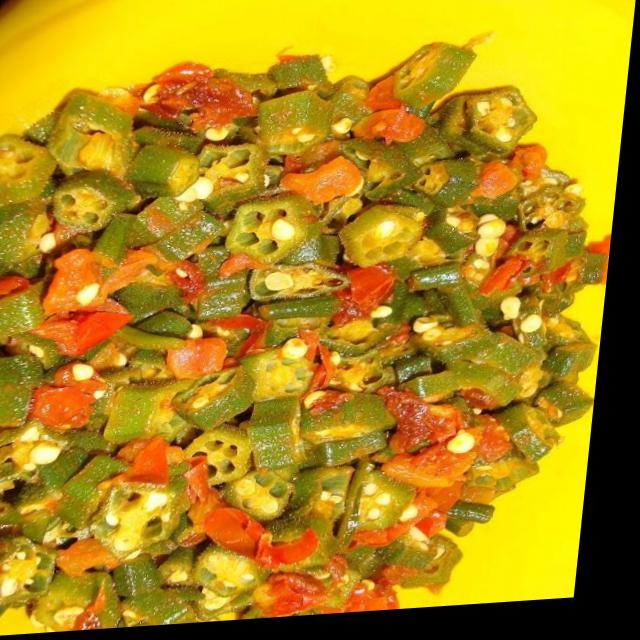
Dish: bhindi_masala